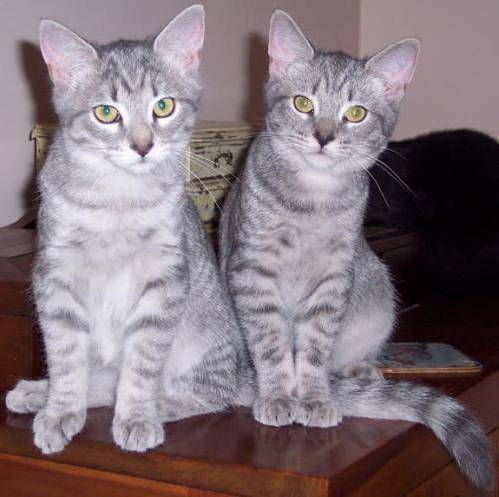
Label: cat